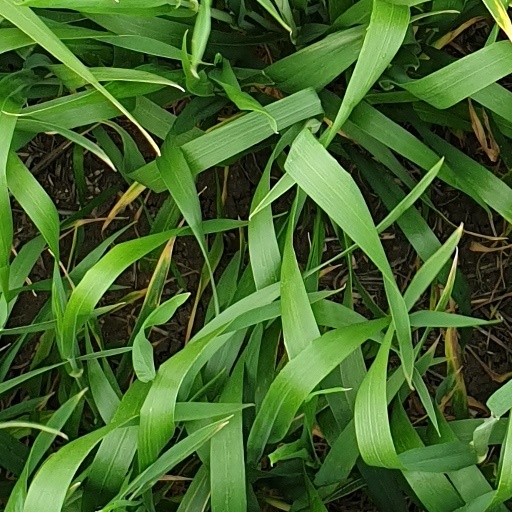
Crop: wheat